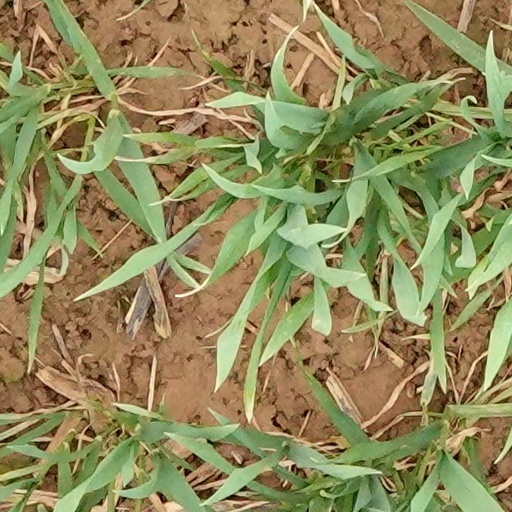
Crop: wheat